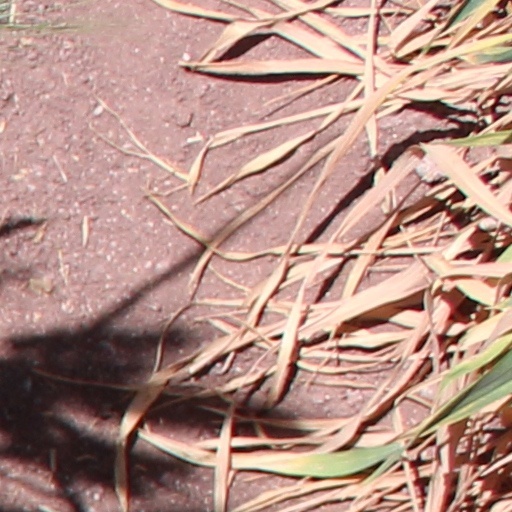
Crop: wheat